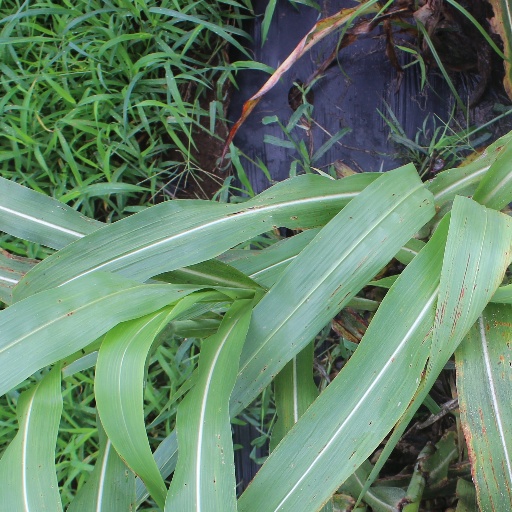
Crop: sorghum